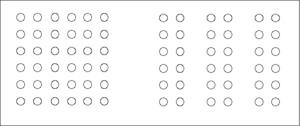
La psychologie de la forme, théorie de la Gestalt ou gestaltisme est une théorie psychologique et philosophique proposée au début du XXᵉ siècle selon laquelle les processus de la perception et de la représentation mentale traitent les phénomènes comme des formes globales plutôt que comme l'addition ou la juxtaposition d'éléments simples.